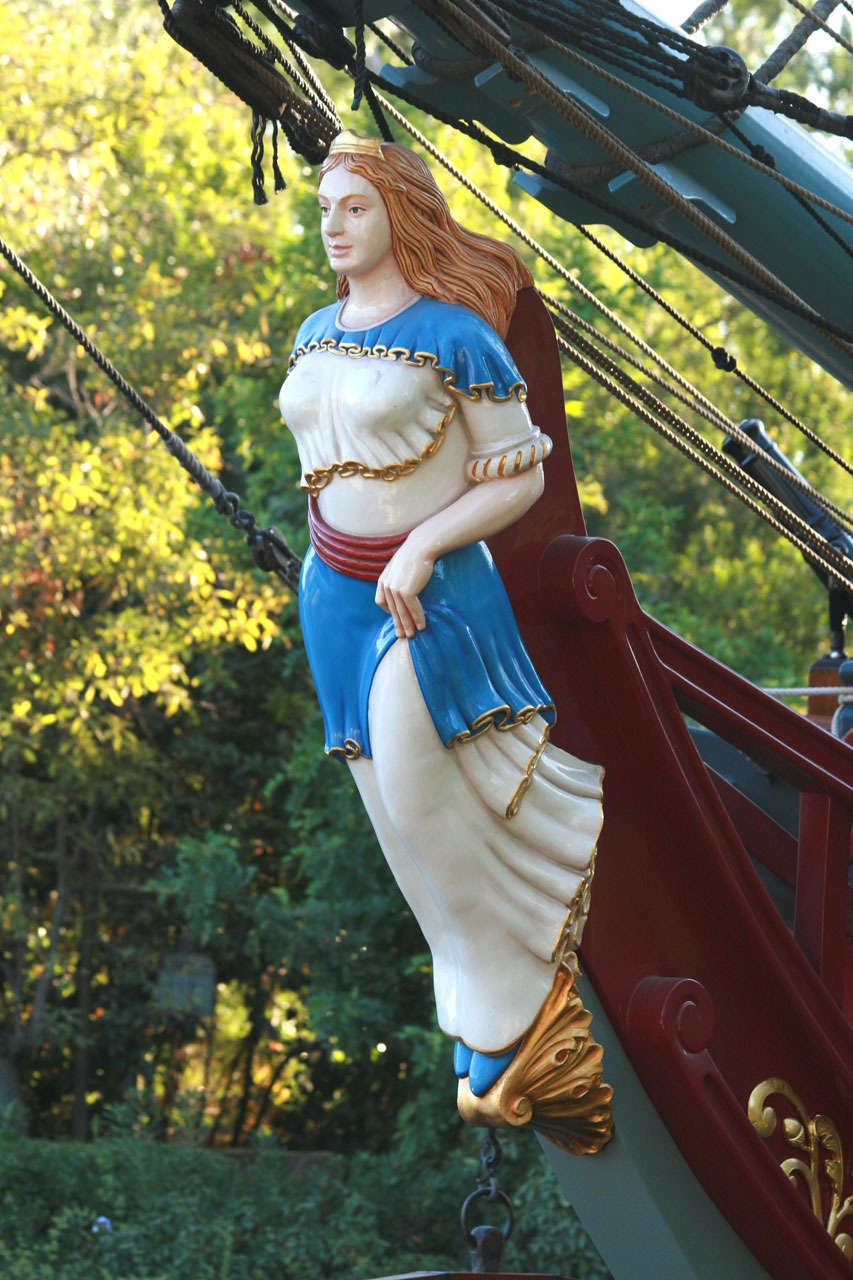
woman, photography, flower, ship, spring, clothing, bride, california, dress, photograph, beauty, figurehead, costume, columbia, disneyland, photo shoot, anaheim